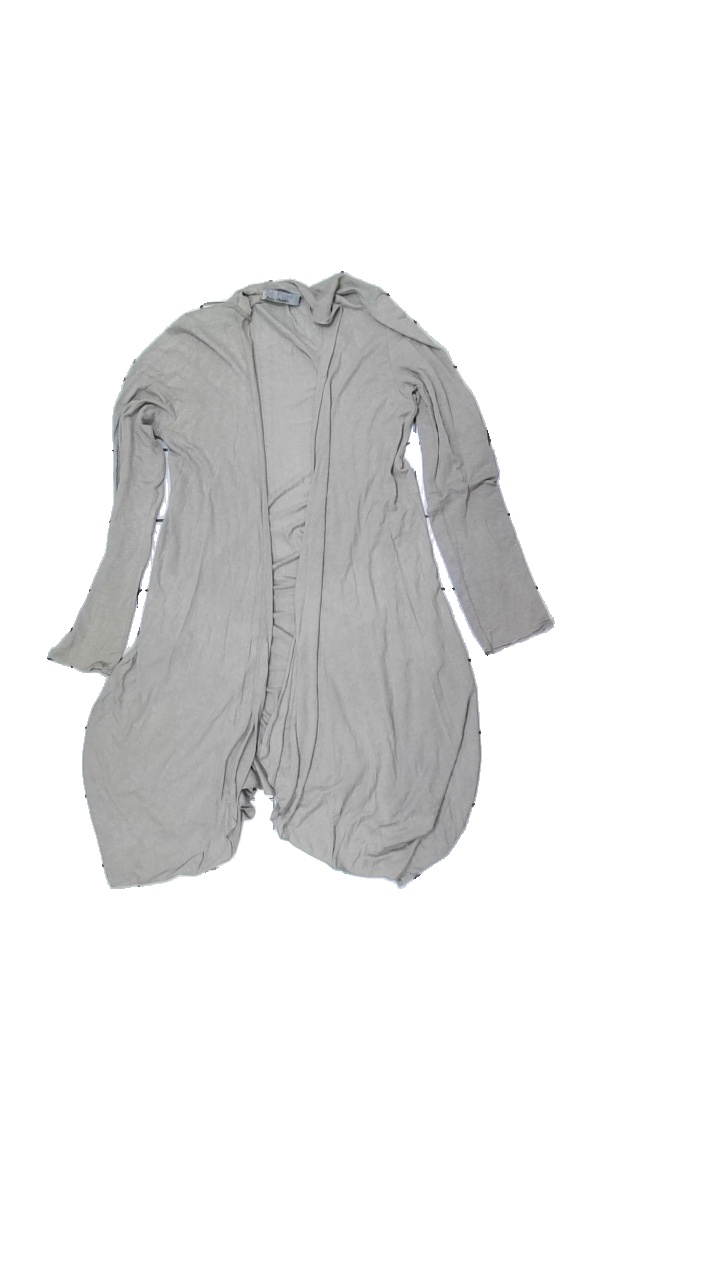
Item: Cardigan (Ladies)
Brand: Be Fun
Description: beige kofta
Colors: Beige
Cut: Regular
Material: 100% viskos
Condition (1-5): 3
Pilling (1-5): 4
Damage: nopprig
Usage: Export
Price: <50